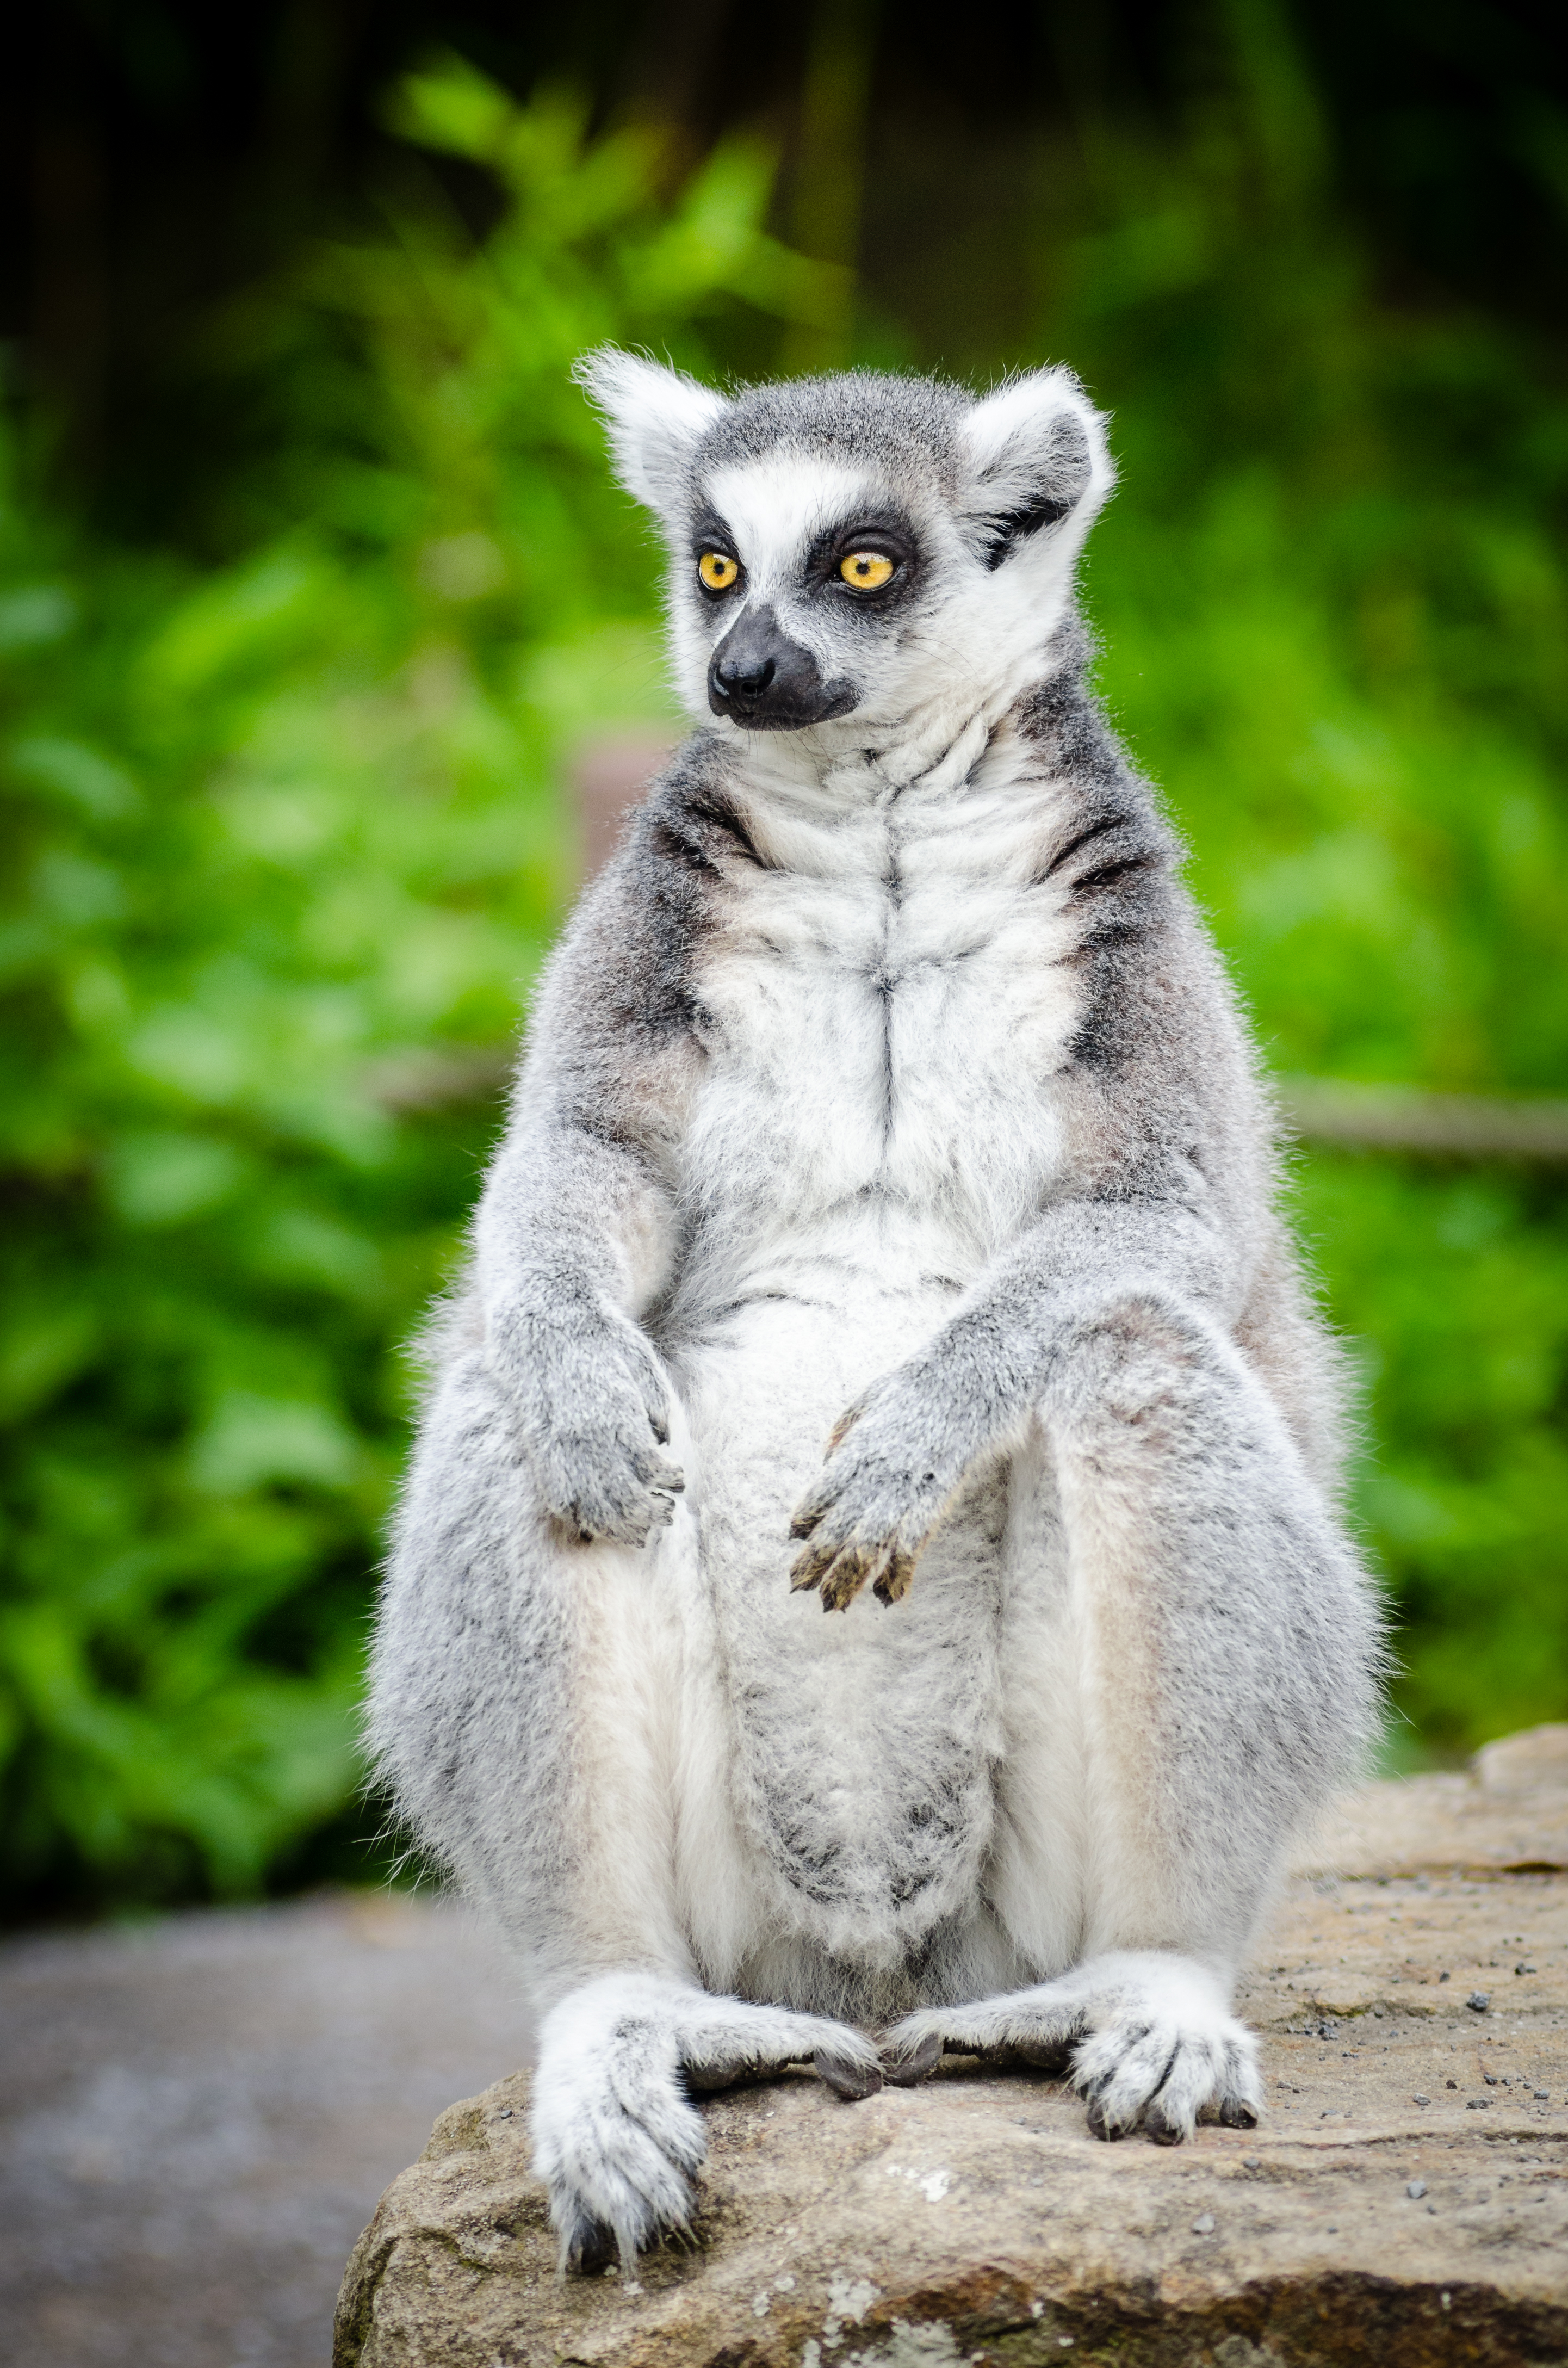
tree, bokeh, ring, feet, animal, cute, wildlife, zoo, fur, mammal, nikon, fauna, primate, eyes, hands, animals, madagascar, vertebrate, tier, ss, fell, augen, grn, baum, adorable, lemur, d7000, niedlich, tailed, catta, katta, tierpart, hnde, fse, madagaskar